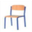
Label: chair